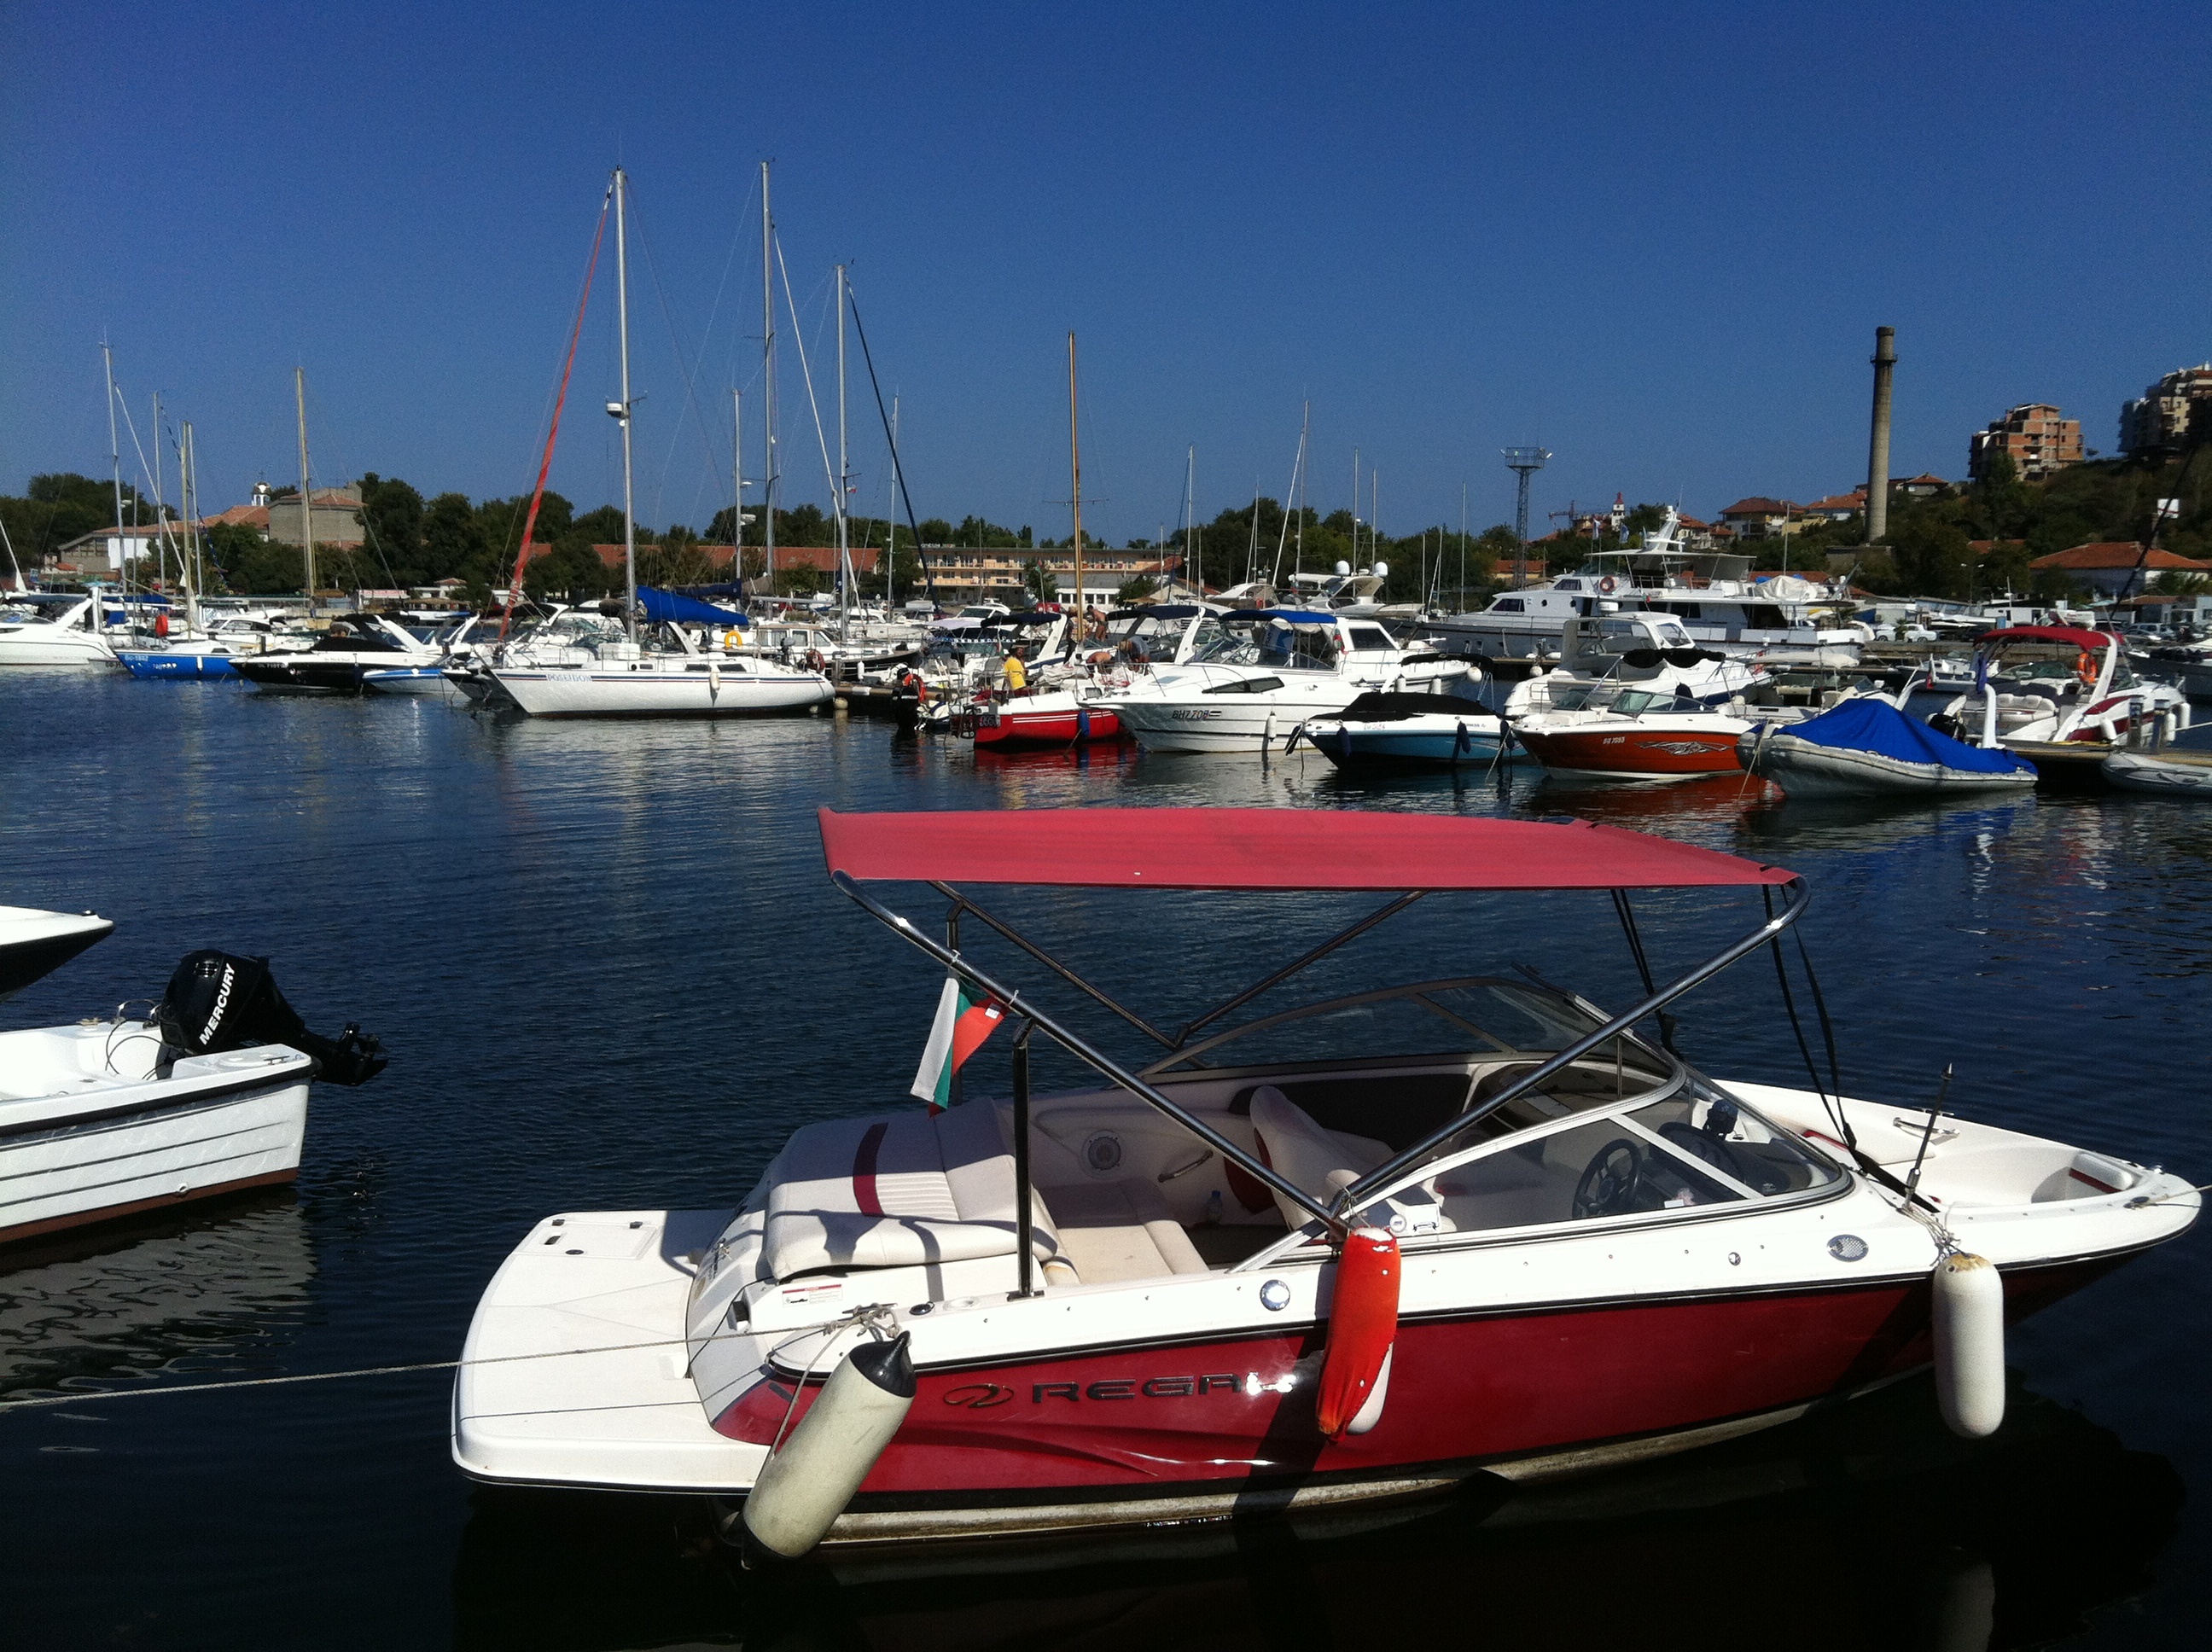
sea, dock, boat, vehicle, yacht, bay, harbor, marina, port, sailboat, watercraft, yachts, bulgaria, sozopol, black sea